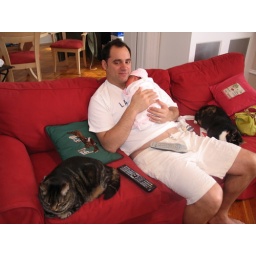
Michael comes home and is thrown a mad suprise party by Barley and Penelope, the gray and calico cats.